Muhammad Arif Shah Jahan

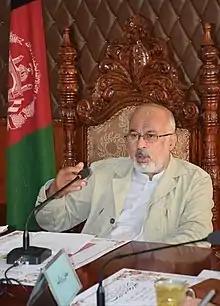

Muhammad Arif Shah Jahan is an ethnic Hazara politician, who was the former governors of Maidan Wardak and Farah provinces in Afghanistan and the former representative of the people of Ghazni province in the Parliament of Afghanistan.